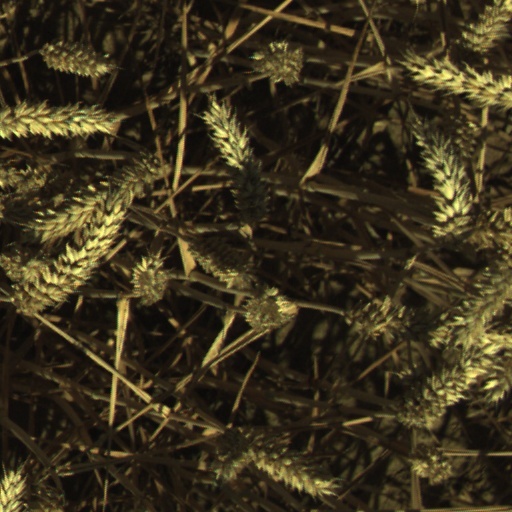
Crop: wheat